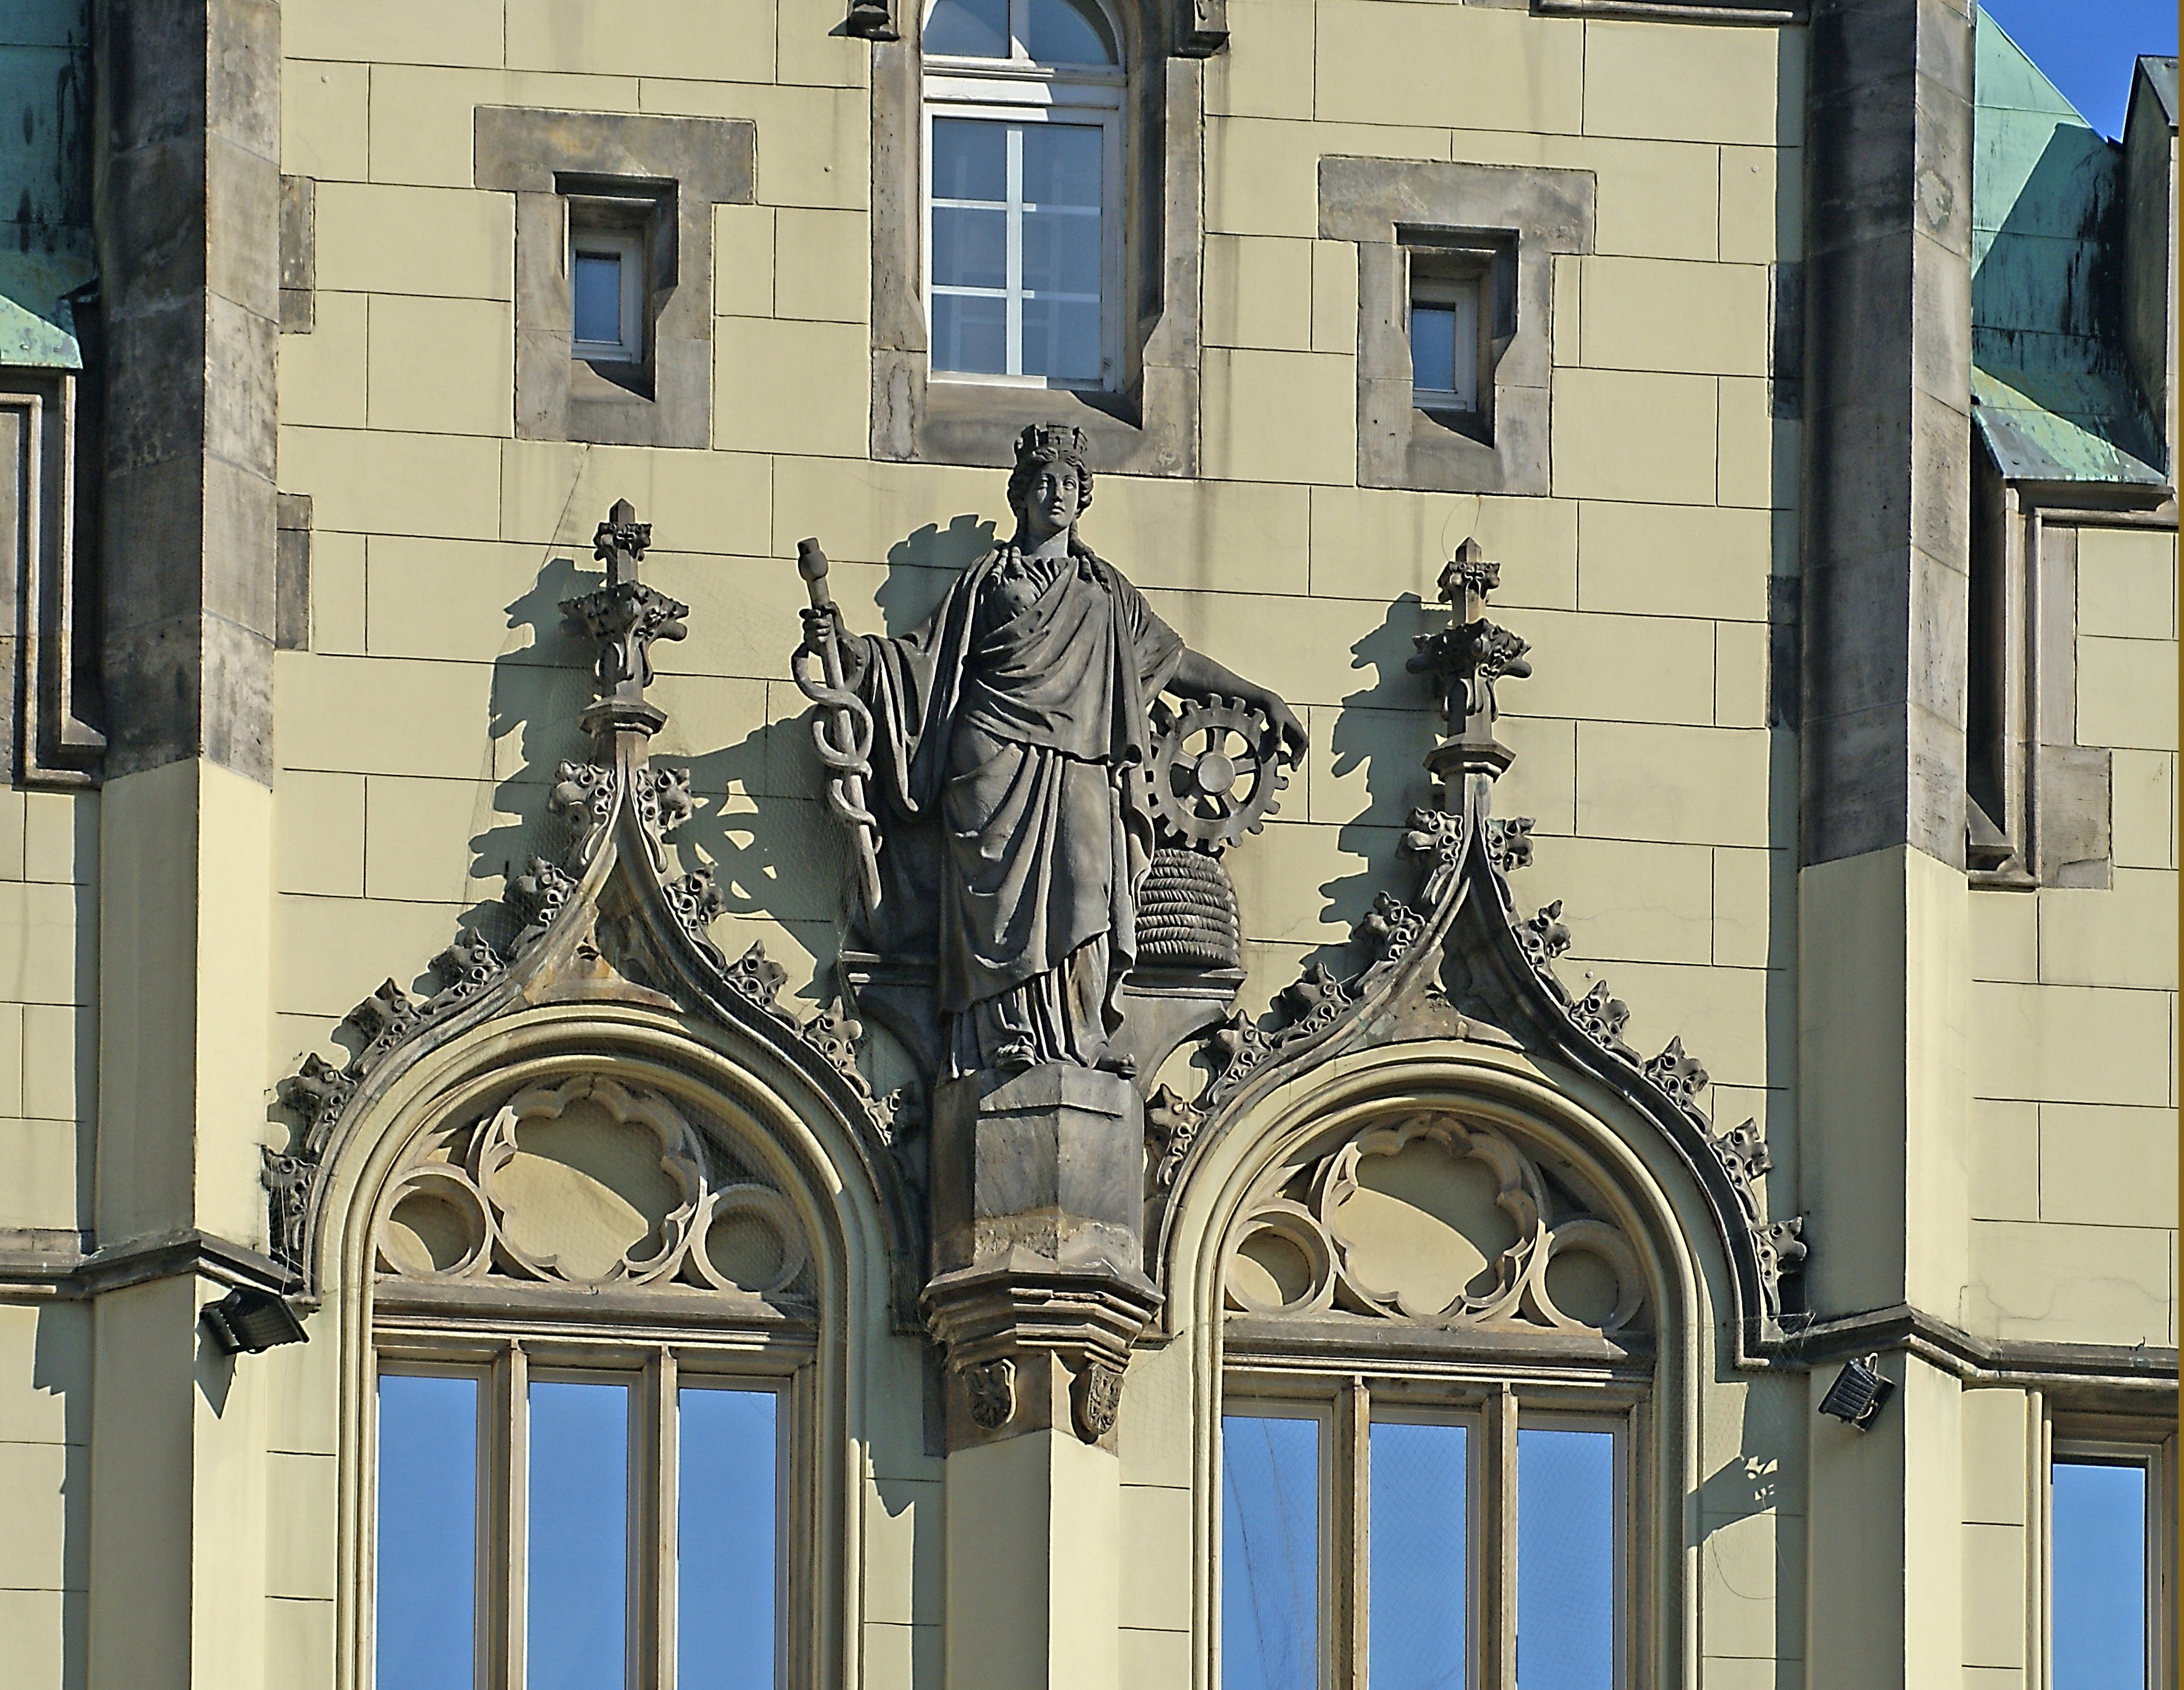
architecture, window, monument, guy, statue, decoration, facade, ornament, sculpture, art, figure, sculptures, history, style, gnome, guide, monuments, stylish, decorating, humorous, town hall, facades, the market, the old town, the window, the door, wroc aw, little man, the figurine, the city centre, friendly city, urban area, krasnal, old town house